Perry Lopez

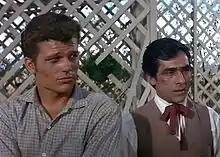
Lopez (right) with Patrick Wayne in "McLintock!" (1963)

Among his many television appearances, one of his more well-known roles is that of Esteban Rodriguez in the "" episode "". Lopez also appeared in an episode of "Bonanza" as the cold-blooded outlaw Duke Miller, who kills a man over being first in line to get a haircut. He was Joaquín Castenada, a peon who fought to free his people, in four episodes of "Zorro", starring Guy Williams. Lopez also appeared in episode 14, "Night Of The Long Knives" originally airing December 16, 1966, of "The Time Tunnel" television series; in the "Voyage to the Bottom of the Sea" episode "Savage Jungle"; "McLintock!" (1963) as Davey Elk; in "Juan Moreno's Body" as a migrant Mexican fruit picker accused of murdering the son of the owner of the orchard; and in "Kelly's Heroes" (1970) as Private Petuko.